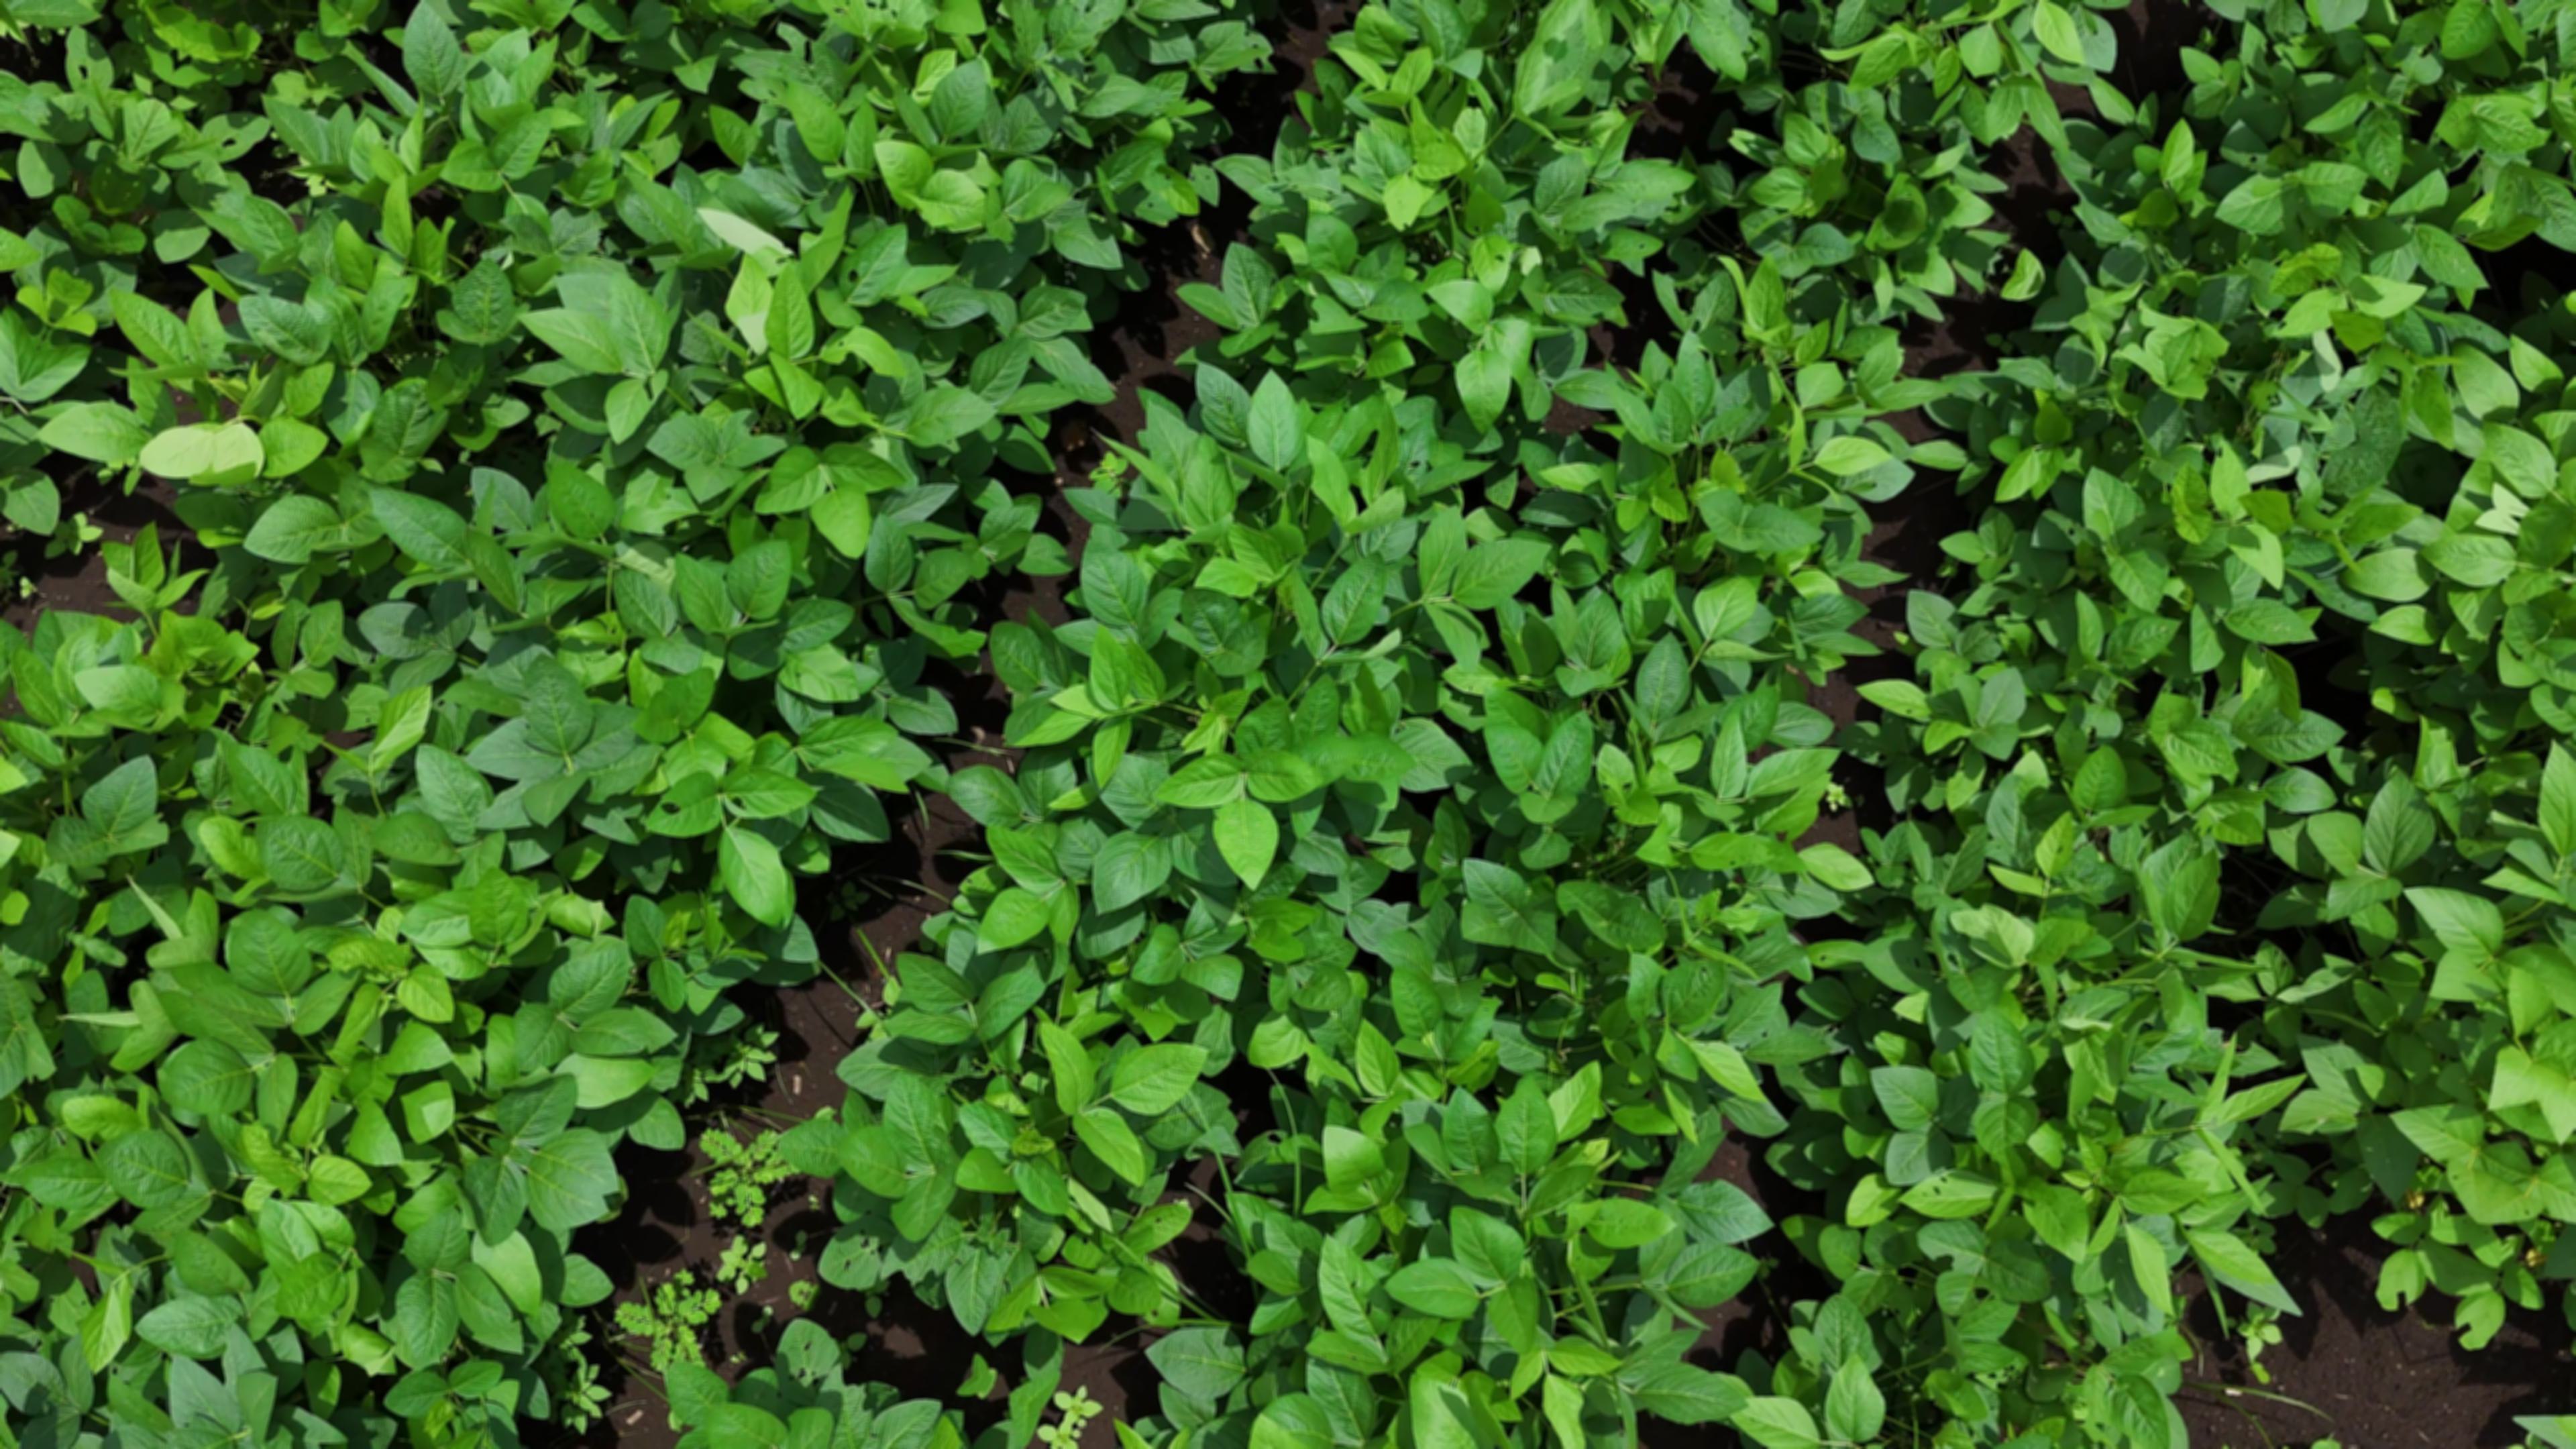
Label: Healthy